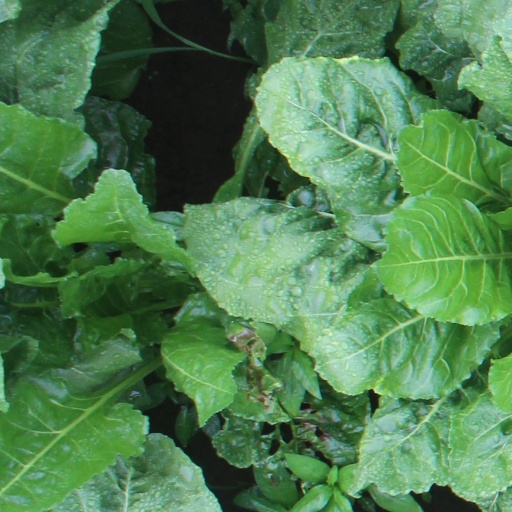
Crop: sugar beet